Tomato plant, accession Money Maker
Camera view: horizontal (90 deg, fisheye); turntable rotation: 240 degrees
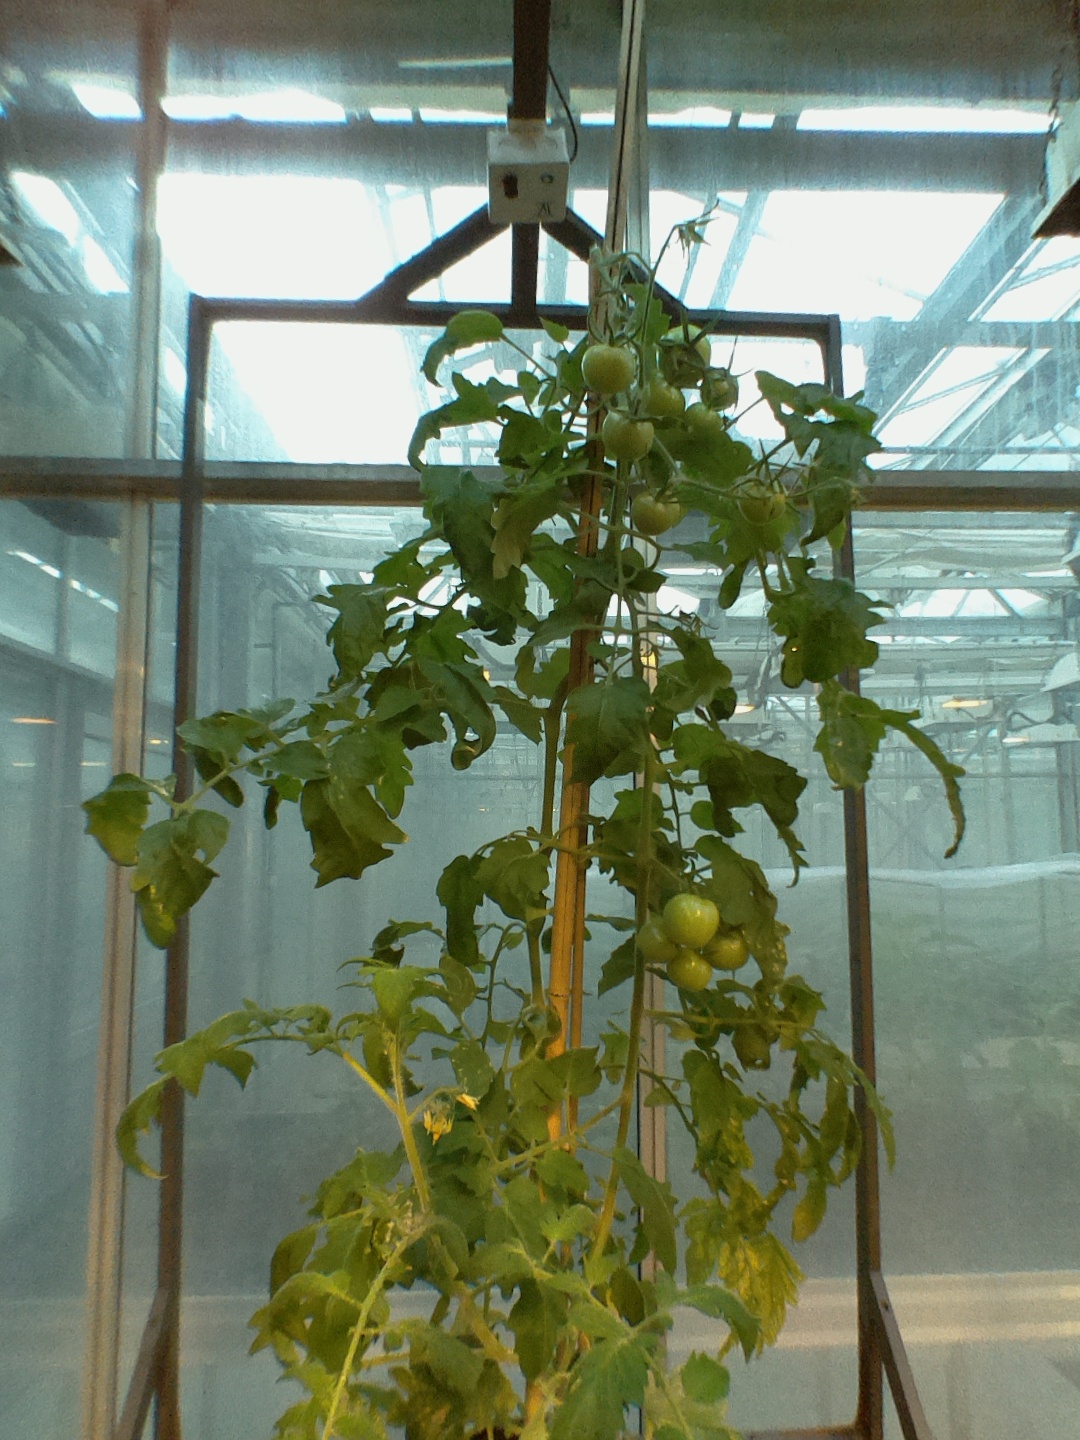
BBCH growth stage 73: 30%-40% of final fruit size